Mary Anerley

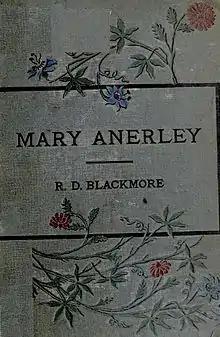
Cover of the 1880 edition

Mary Anerley: a Yorkshire tale is a three-volume novel by R. D. Blackmore published in 1880. It is set in the rugged landscape of Yorkshire's North Riding and the sea-coast of its East Riding.